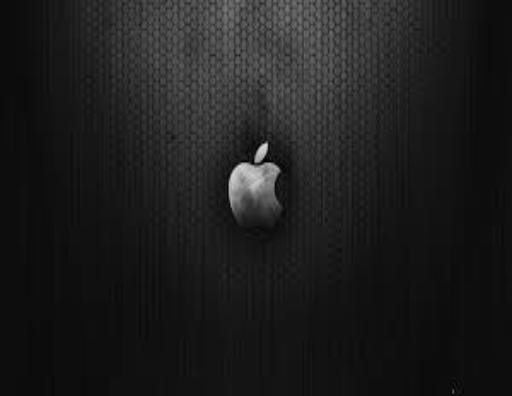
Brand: Apple
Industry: Electronic